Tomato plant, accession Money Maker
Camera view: vertical (180 deg); turntable rotation: 0 degrees
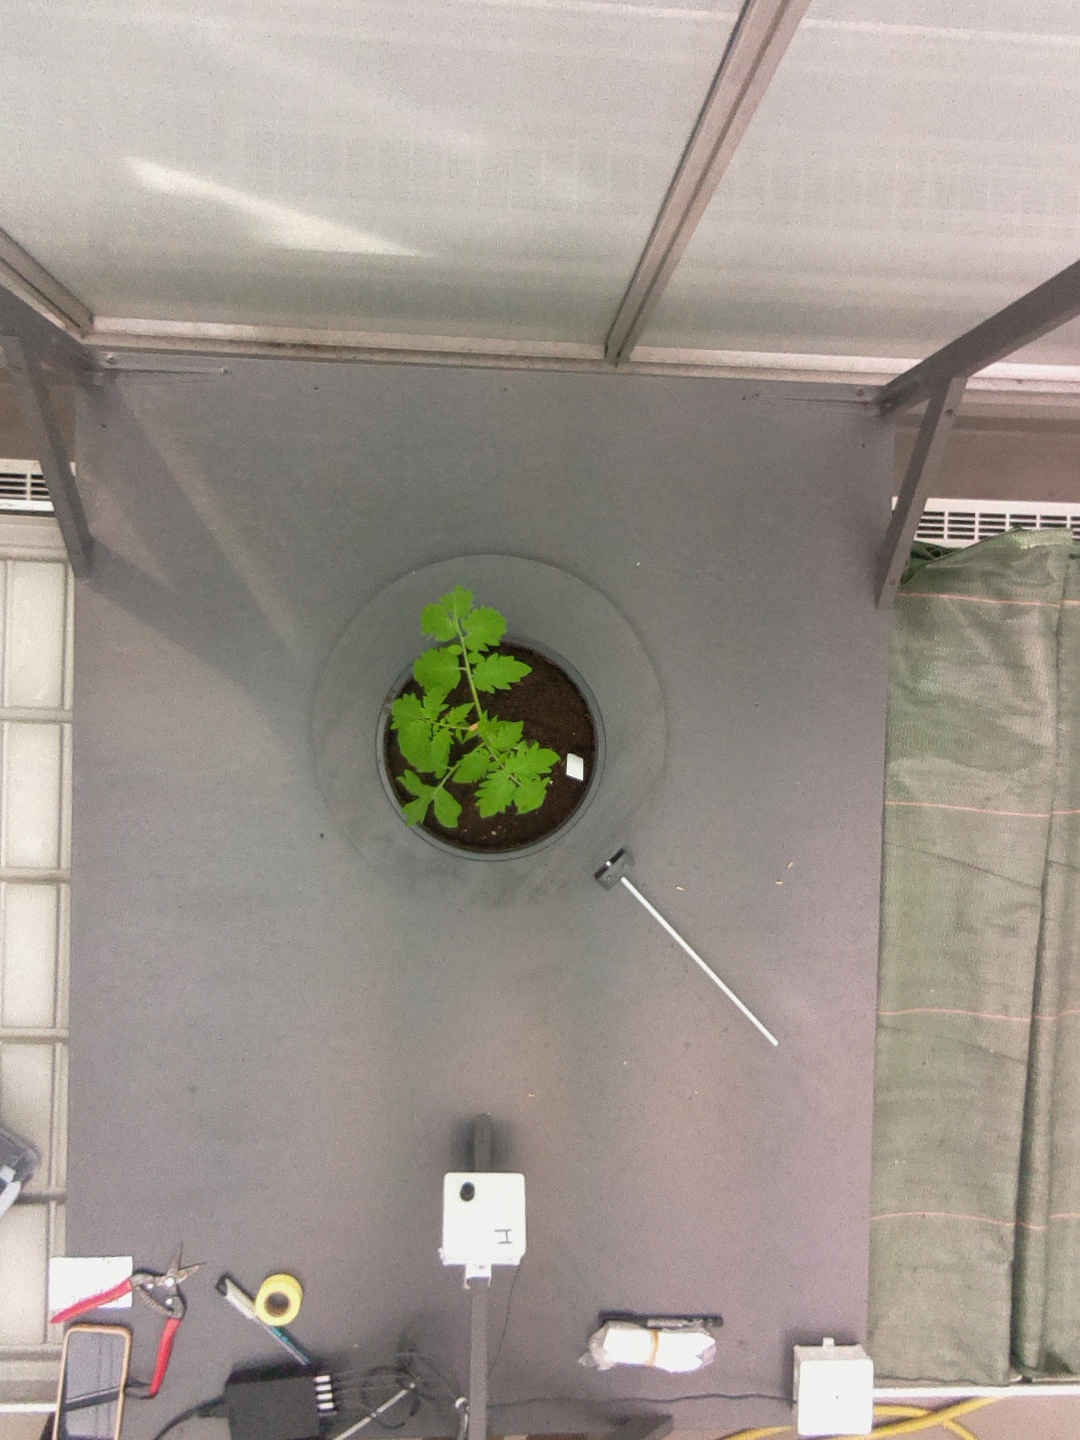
BBCH growth stage 13: 6 of true leaves visible